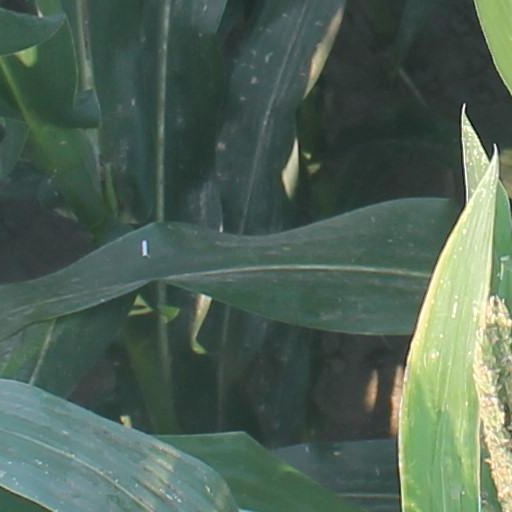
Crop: maize; corn